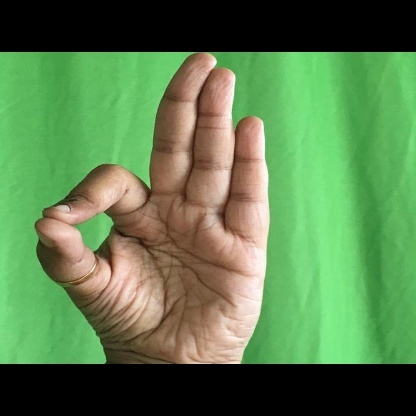
Mudra: Aralam